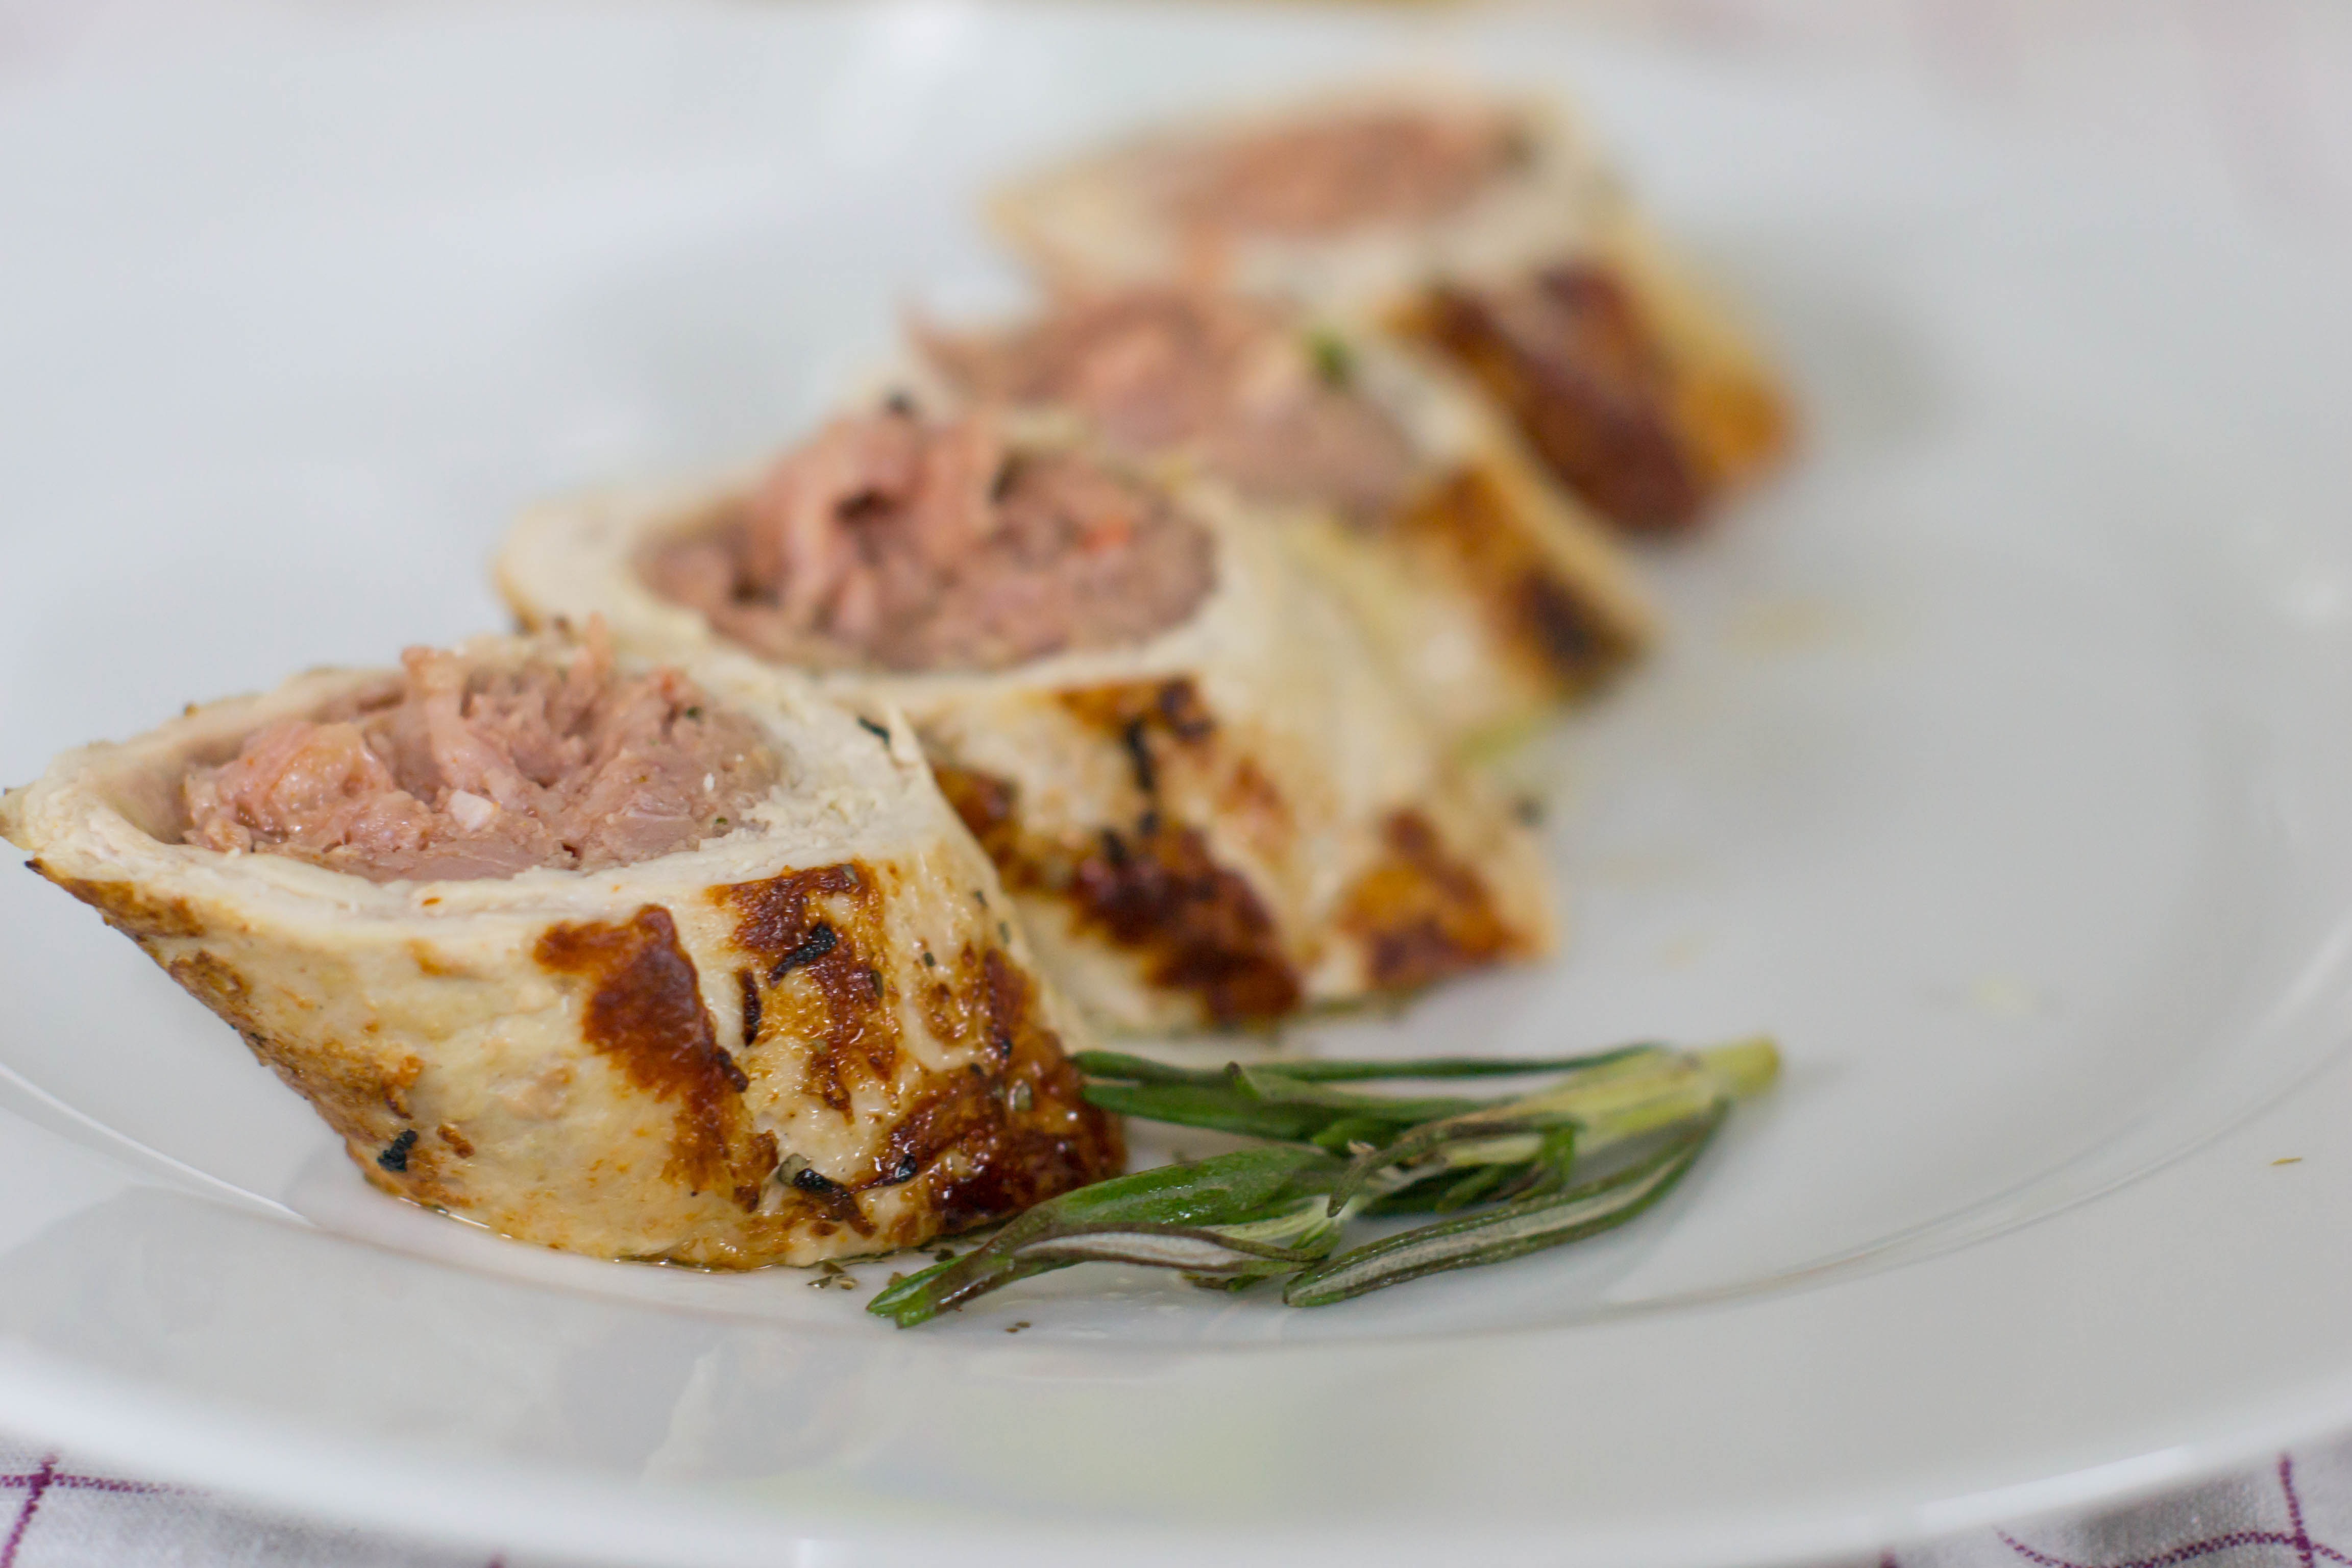
dish, meal, food, produce, vegetable, breakfast, meat, cuisine, chicken, roll